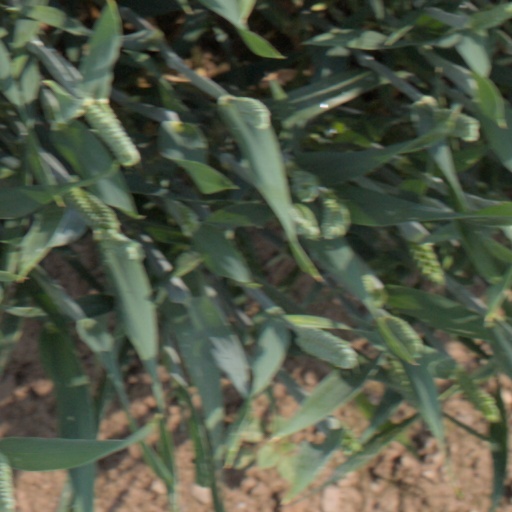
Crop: wheat